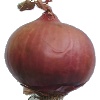
Label: Onion Red 1